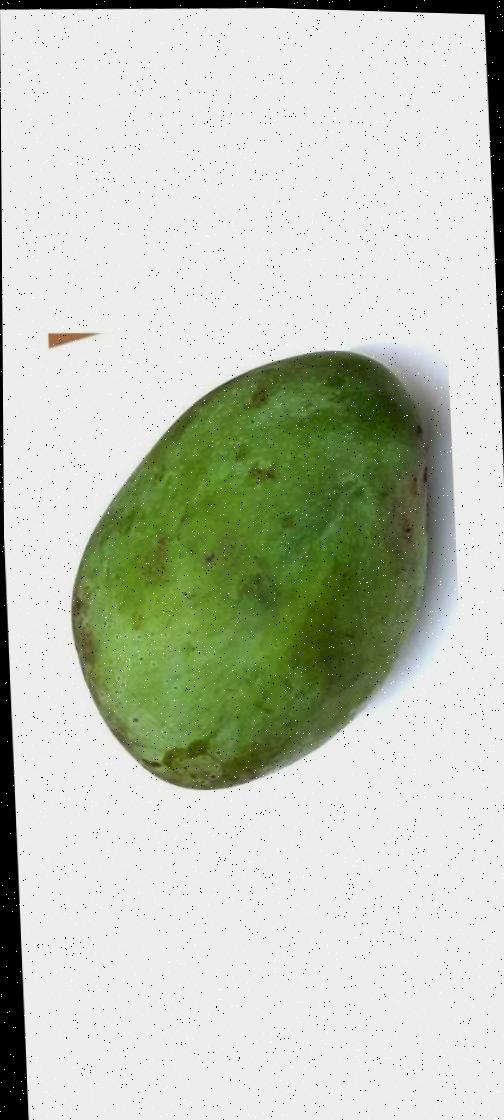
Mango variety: Fazli Classic